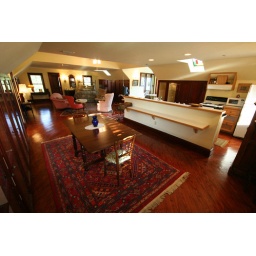
One of four decorative area rugs in the studio is found under an antique dining table in this area.